WHOW

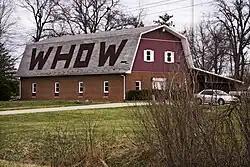
WHOW's Big Red Barn studios (2009)

Livesay founded the Daytime Broadcasters Association in 1955 and served as its president until 1982. The National Association of Broadcasters presented the National Radio Award to Livesay in 1989 citing his "lifelong contributions to the industry". Ray Livesay died in May 1995. Livesay's son, James R. "Jim" Livesay II, took over operation of WHOW and WHOW-FM after his death. Alonzon Newnum, the chief engineer for WHOW for more than four decades, died in late November 1999.